Sport kite

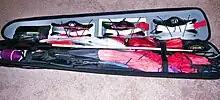
A molded kite case with line and accessories.

Many sport kite pilots have a variety of line sets, in different lengths and strengths (normally measured in lbs or pounds) to suit the wind conditions. Specialized kite bags are designed to tote a collection of kites, along with line sets and repair materials such as tedlar tape (for fixing punctured sails) and spare parts. Kite cases or bags also facilitate traveling with kites, some designed to fit into the overhead compartments on airplanes. Other accessories include hand-held (digital) anemometers for accurate wind speed information and LED lights that attach to the frame of the kite to allow for night flying. Some manufacturers offer replacement spars or spare components for their kites, for replacing damaged components after a particularly unforgiving crash landing.